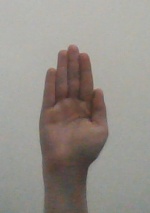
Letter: seen